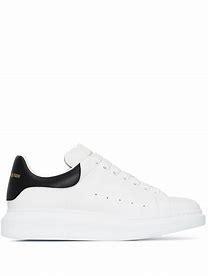
Brand: alexander
Model: mcqueen Oversized